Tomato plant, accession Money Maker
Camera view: bottom (45 deg); turntable rotation: 240 degrees
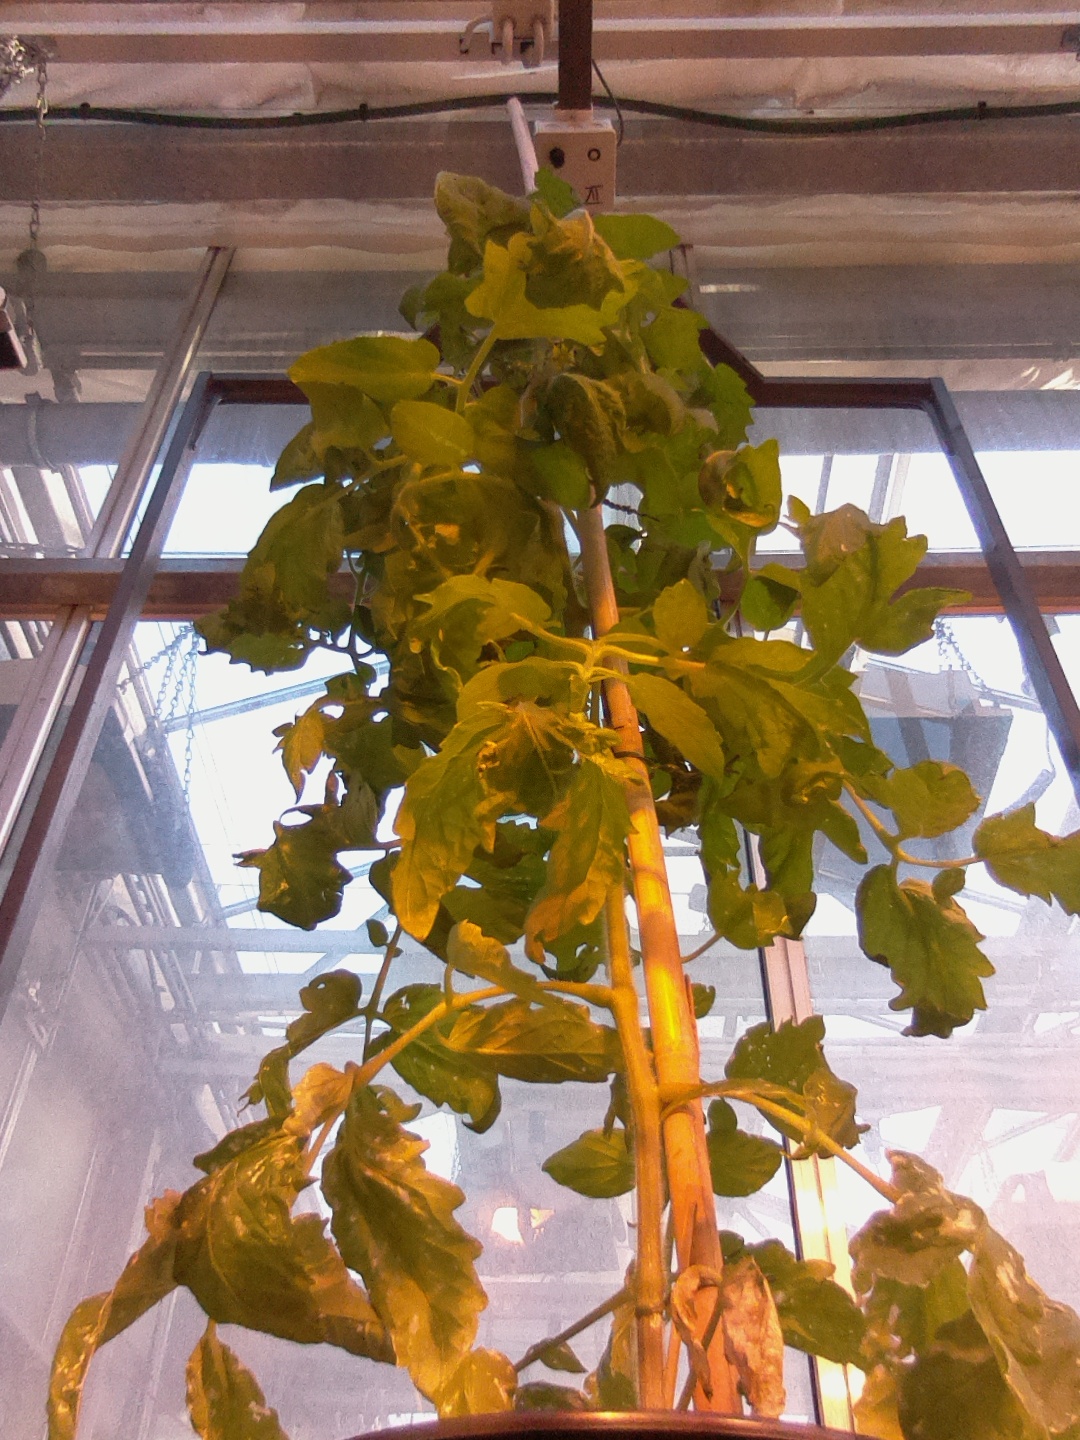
BBCH growth stage 63: 30%-40% of flowers open